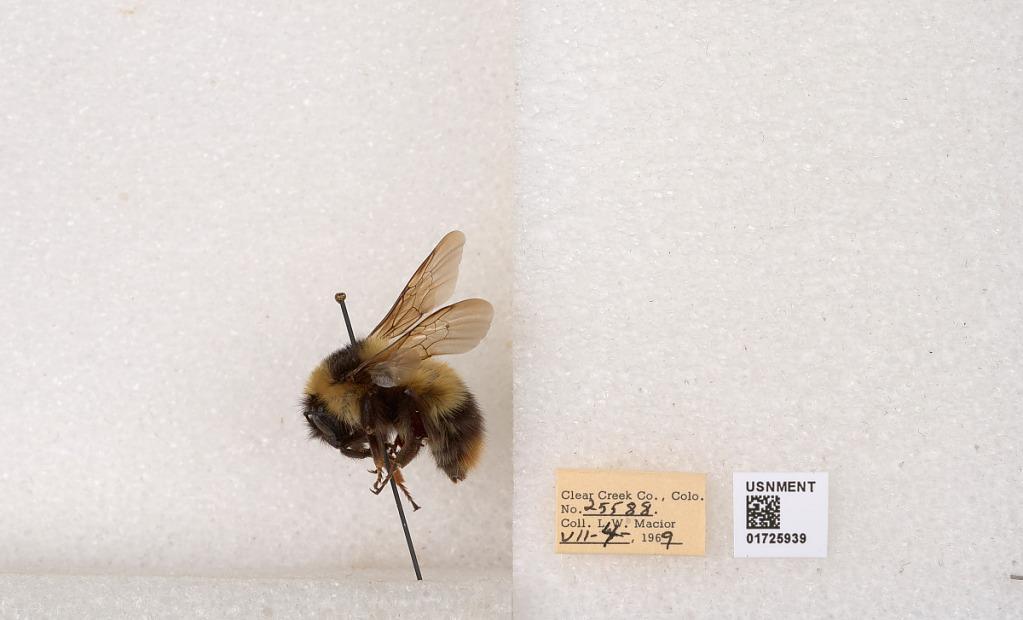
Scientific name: Bombus kirbyellus
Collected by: L. Macior
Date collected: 1969-7-4
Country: United States
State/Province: Colorado
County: Clear Creek
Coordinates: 39.6891, -105.644